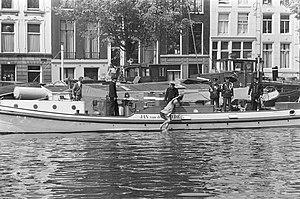
Les diamants sont éternels est un film britannique réalisé par Guy Hamilton et sorti en 1971.